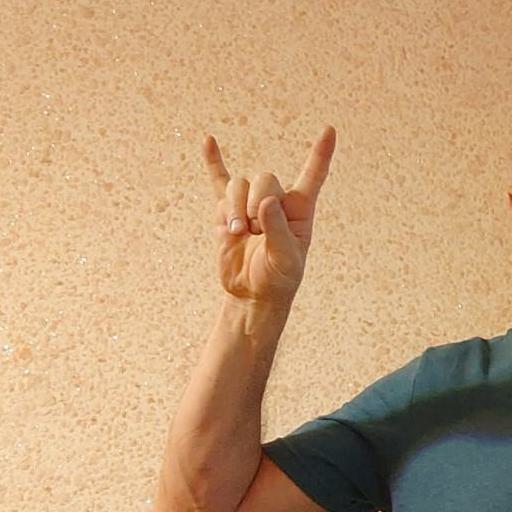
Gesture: rock